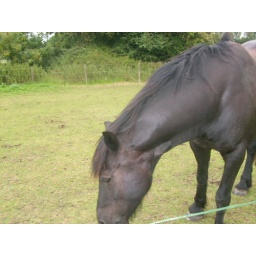
a black cob horse in field